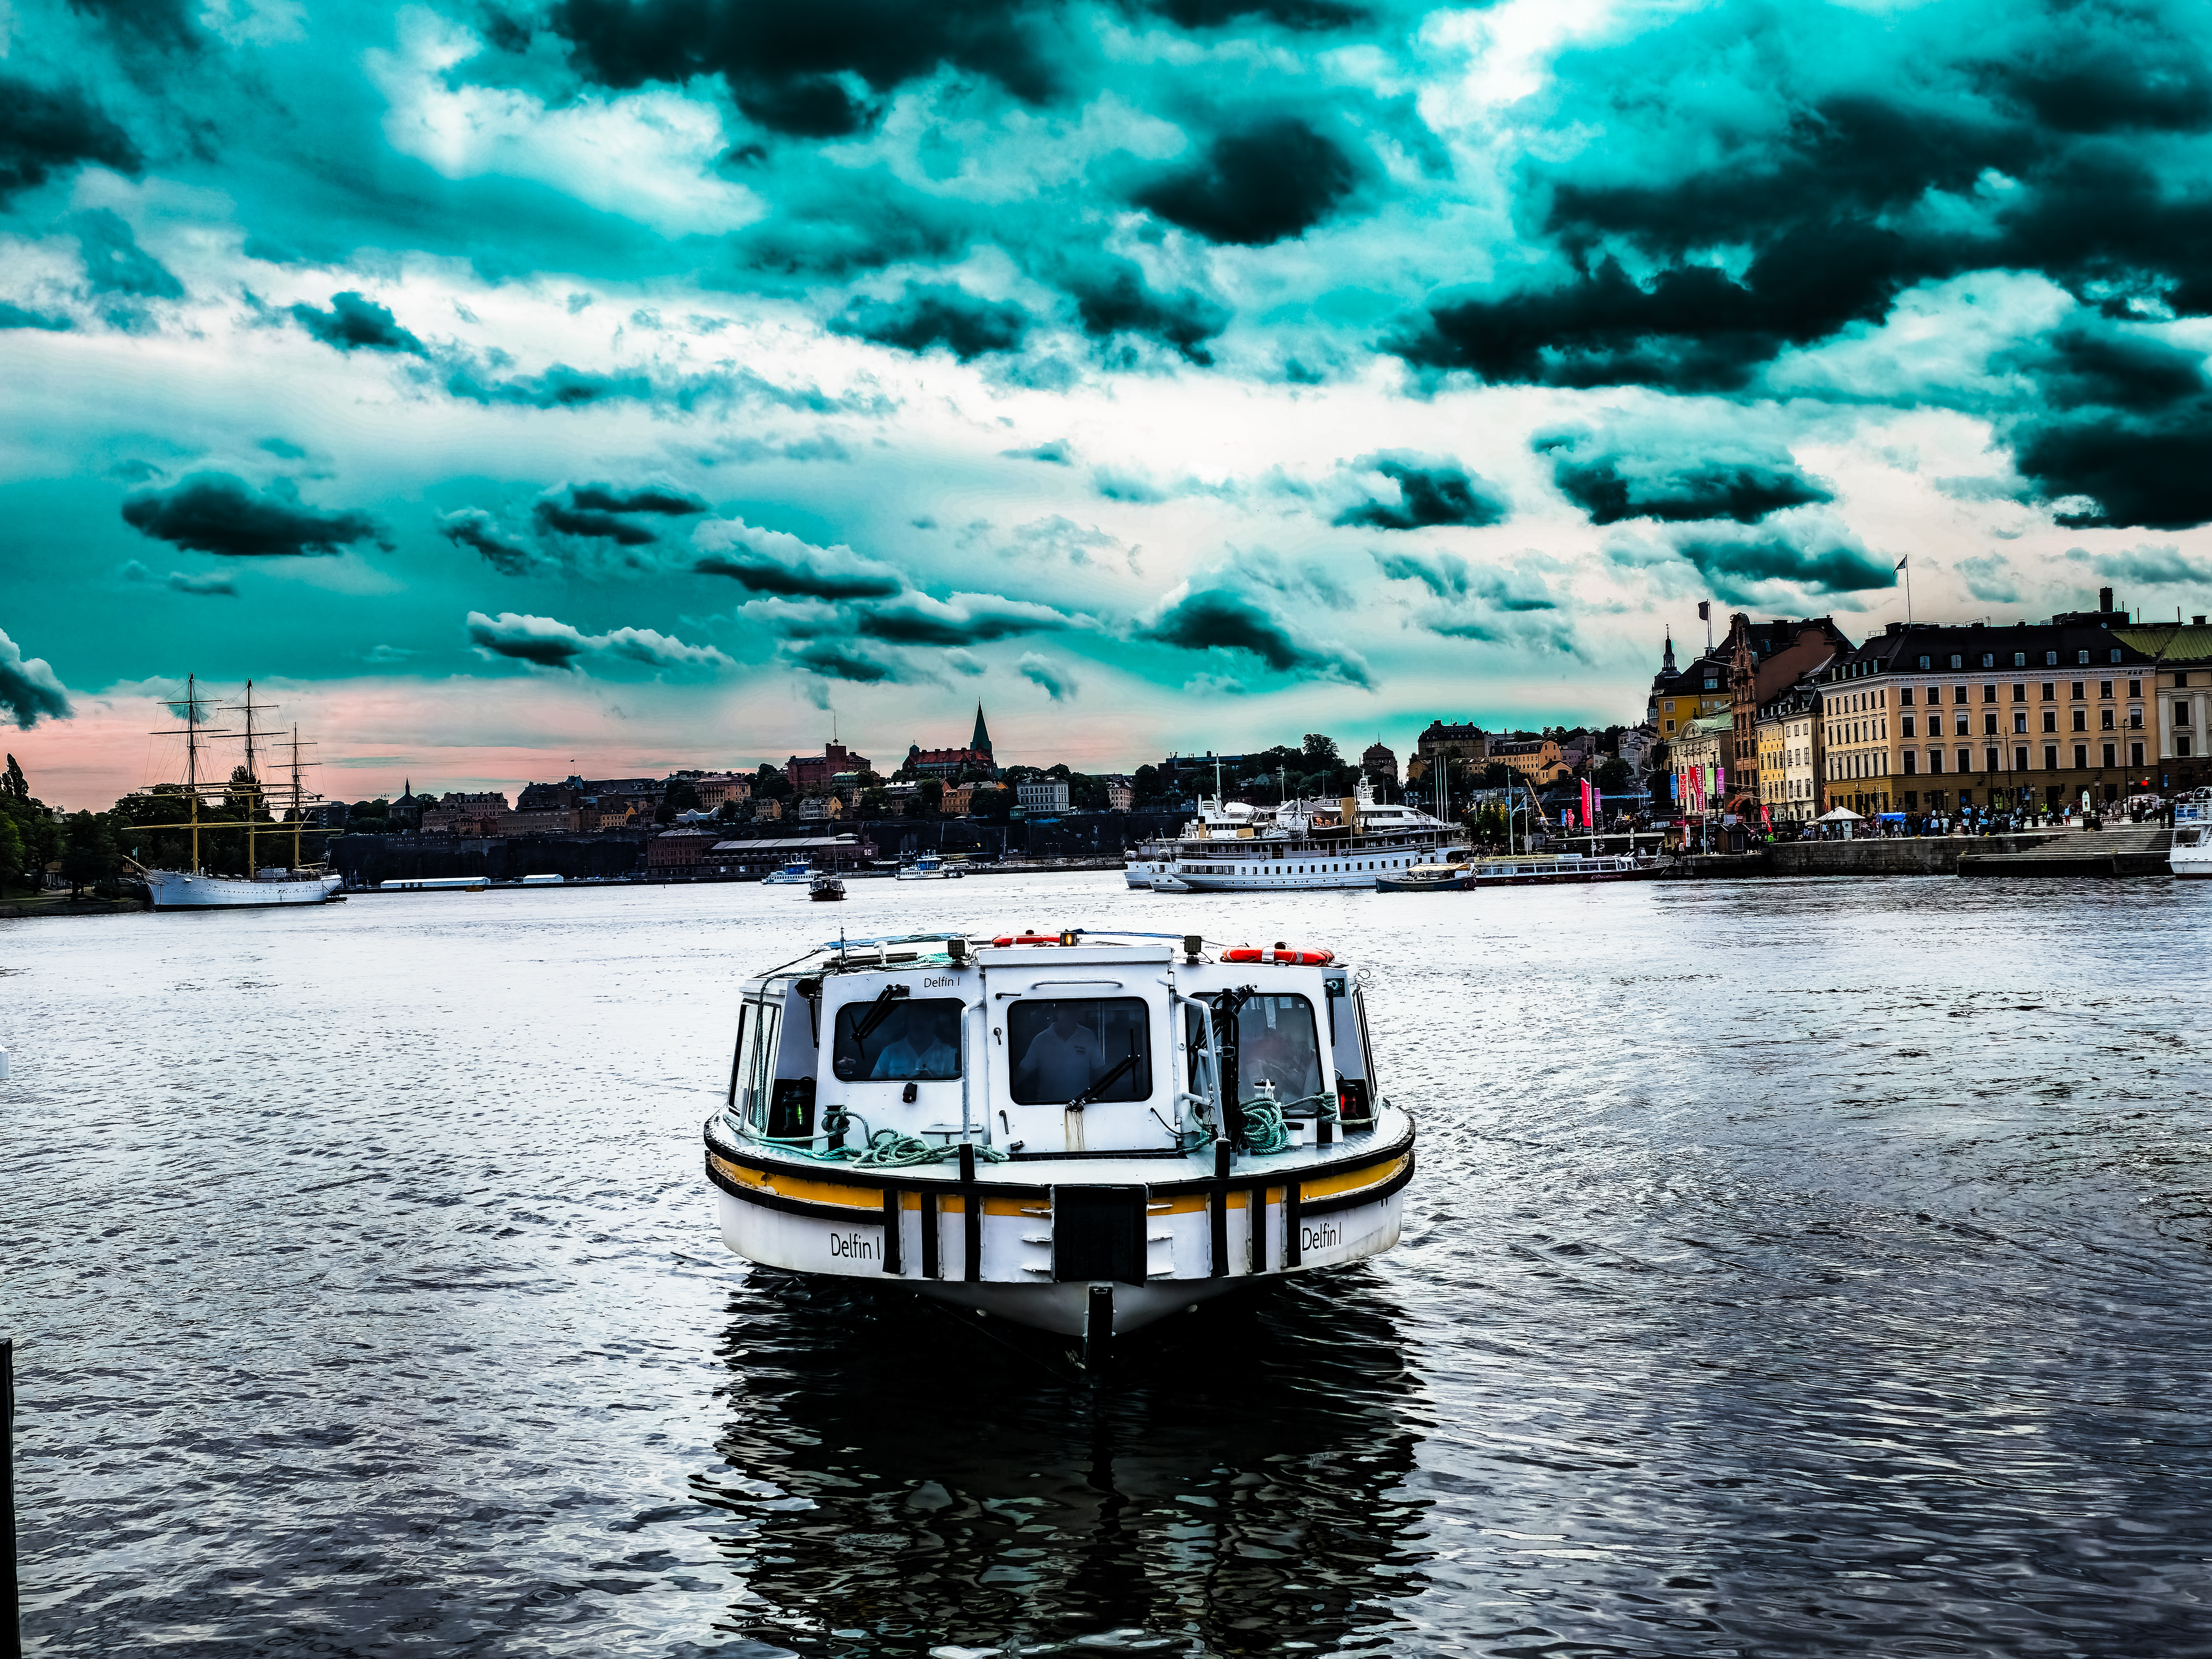
stockholm, water, cloud, sky, boat, water resources, daytime, photograph, vehicle, watercraft, building, sunlight, lake, bank, horizon, morning, city, waterway, cumulus, landscape, travel, calm, harbor, ship, reflection, dock, evening, channel, boats and boating equipment and supplies, meteorological phenomenon, water transportation, canal, ocean, stock photography, port, dusk, cityscape, public transport, loch, tourism, lake district, marina, coast, vacation, reservoir, boating, sea, night, transport, sound, recreation, winter, panorama, inlet, river, leisure